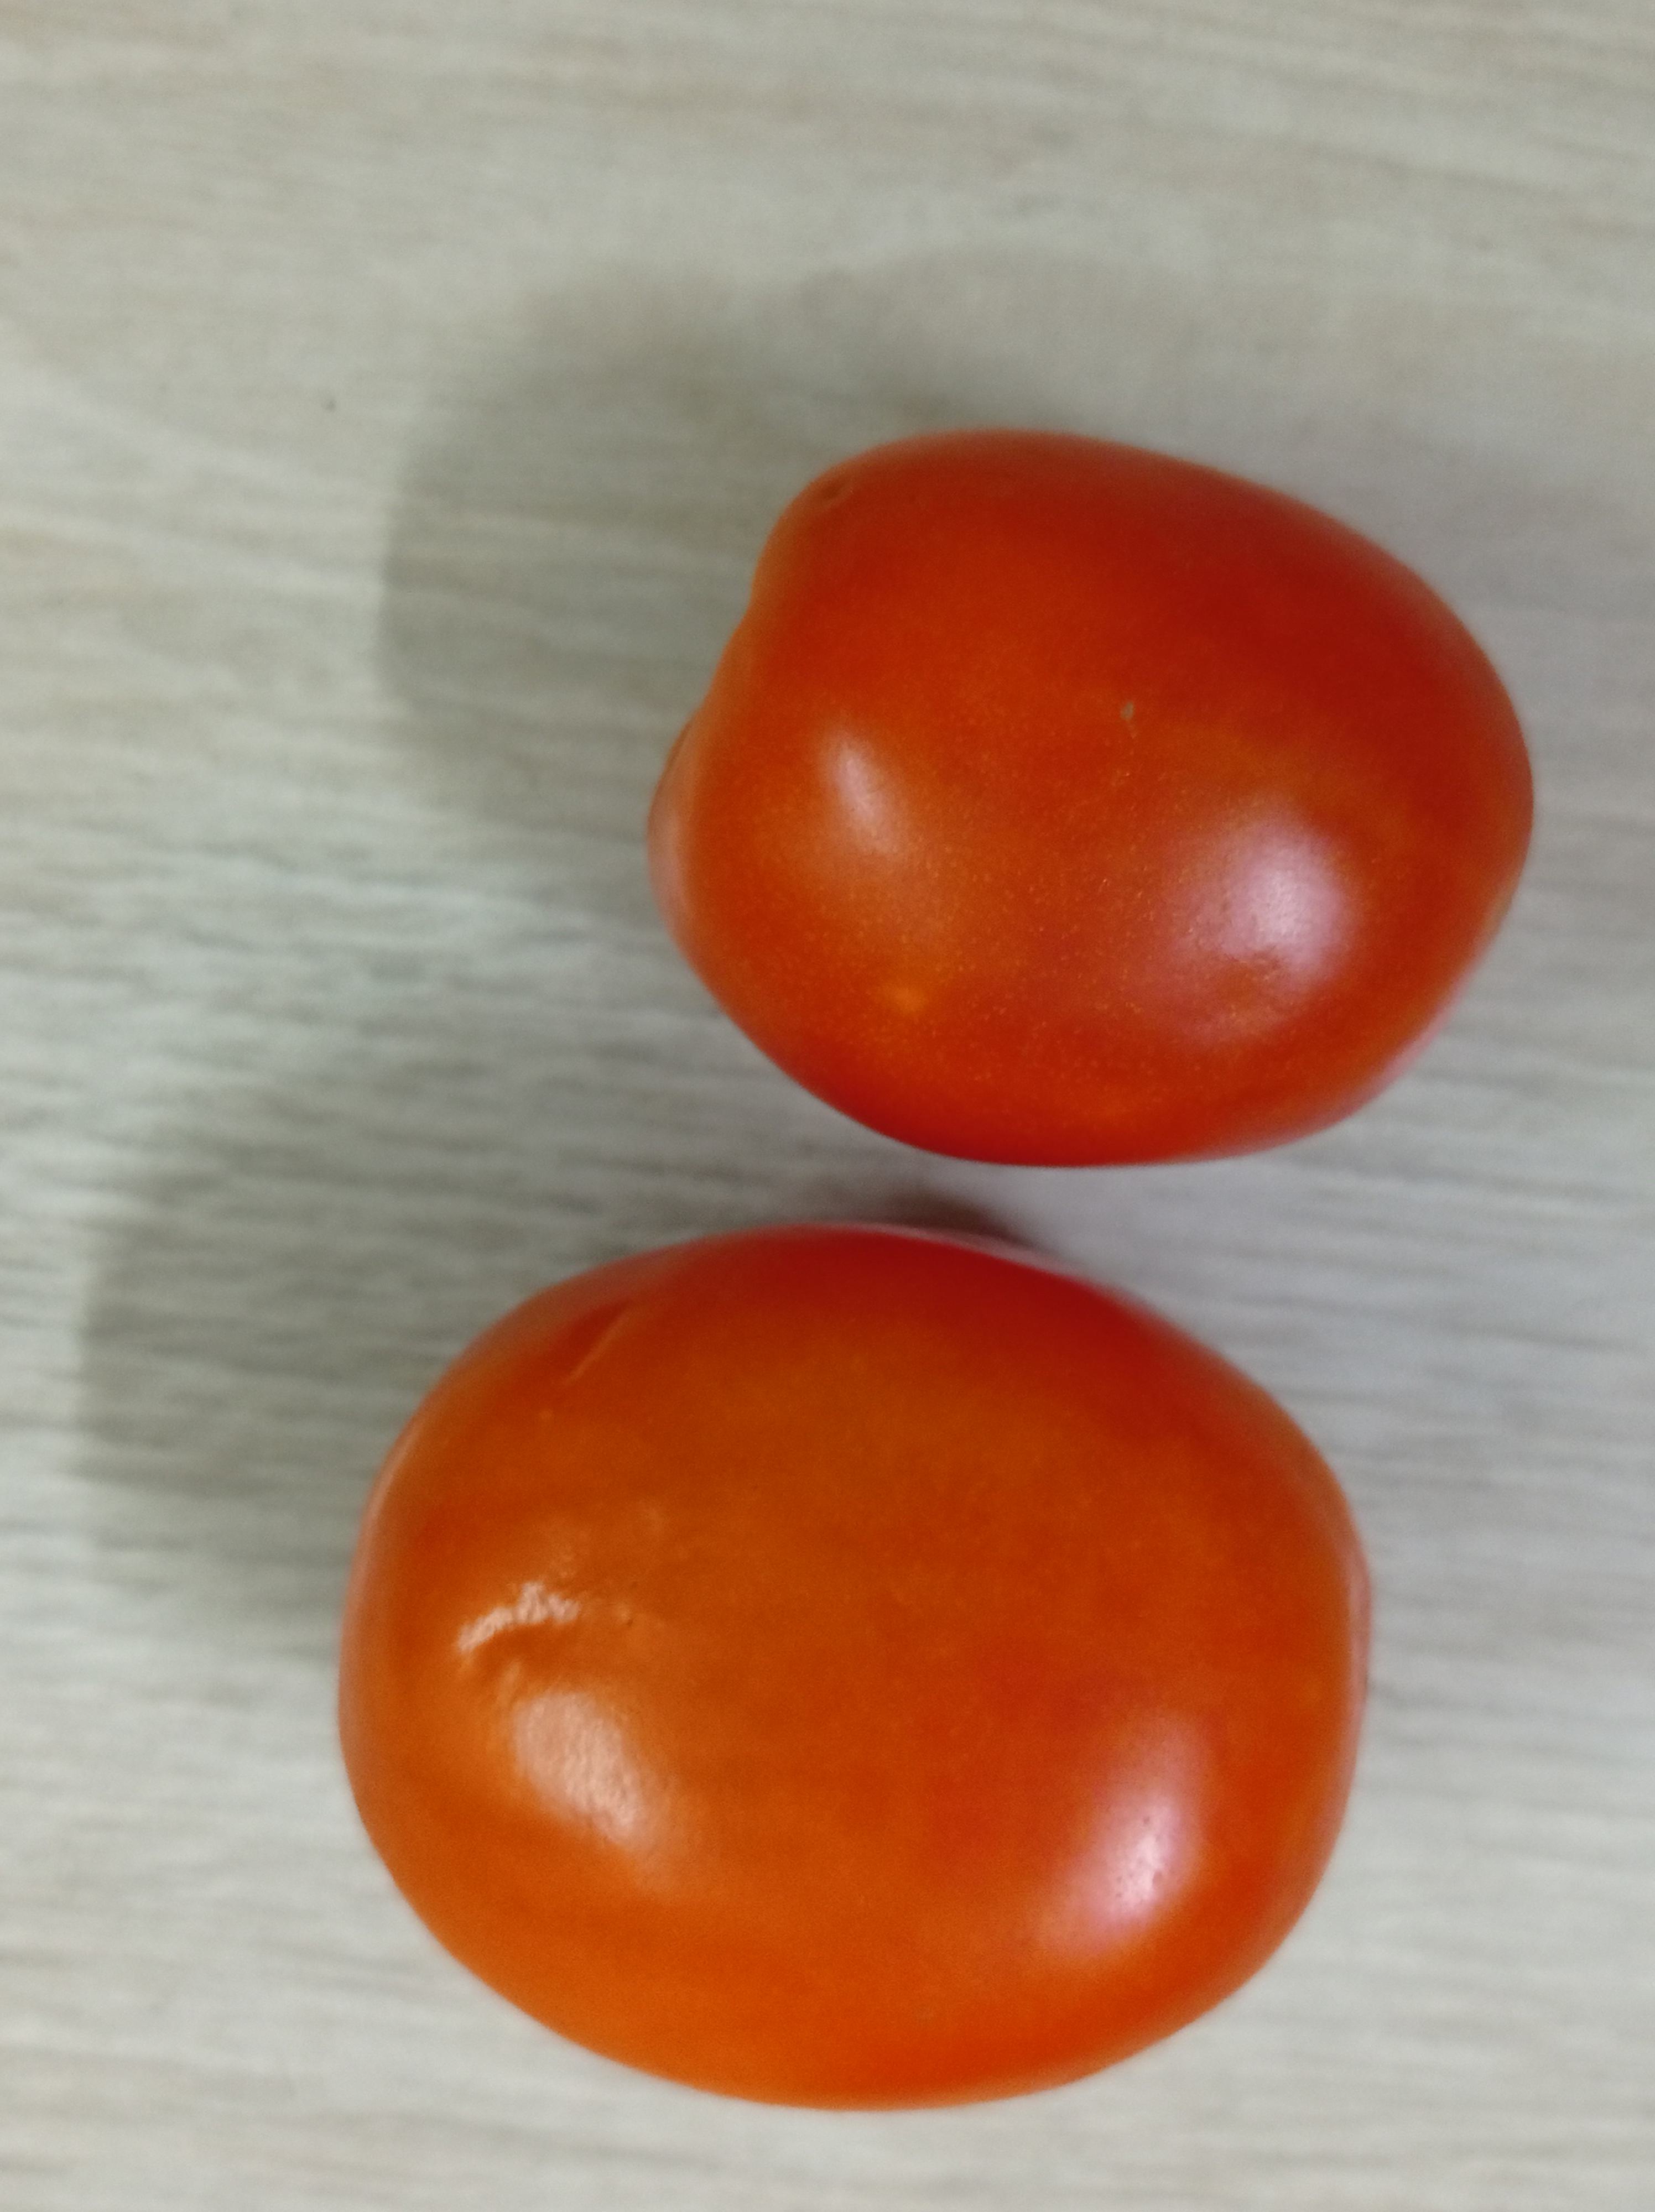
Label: Fresh